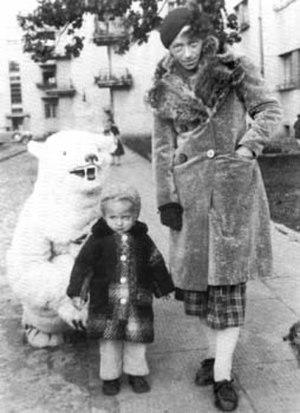
Katarzyna Kobro (26-01-1898, Moscou - 21-02-1951, Łódź), sculpteur associé à Łódź. Ici avec sa fille Nika, à côté de la maison où elle vivait, sur la propriété MONTWILL-Mirecki (ul Srebrzyńska 75.). Automne 1938.
Katarzyna Kobro, est une artiste polonaise constructiviste. Elle est connue pour ses sculptures faites de surfaces planes, éventuellement courbes, géométriques et colorées. Sa production est bien plus diverse. Elle est l'une des rares sculptrices de l'entre-deux-guerres et l'une des plus importantes. La majorité de ses travaux se trouve au Musée Sztuki à Łódź.